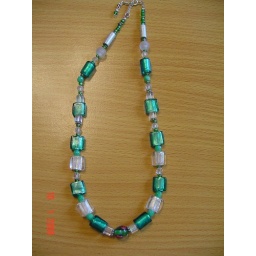
Green and clear glass foil beads in single strand with pretty floral bead at the centre.